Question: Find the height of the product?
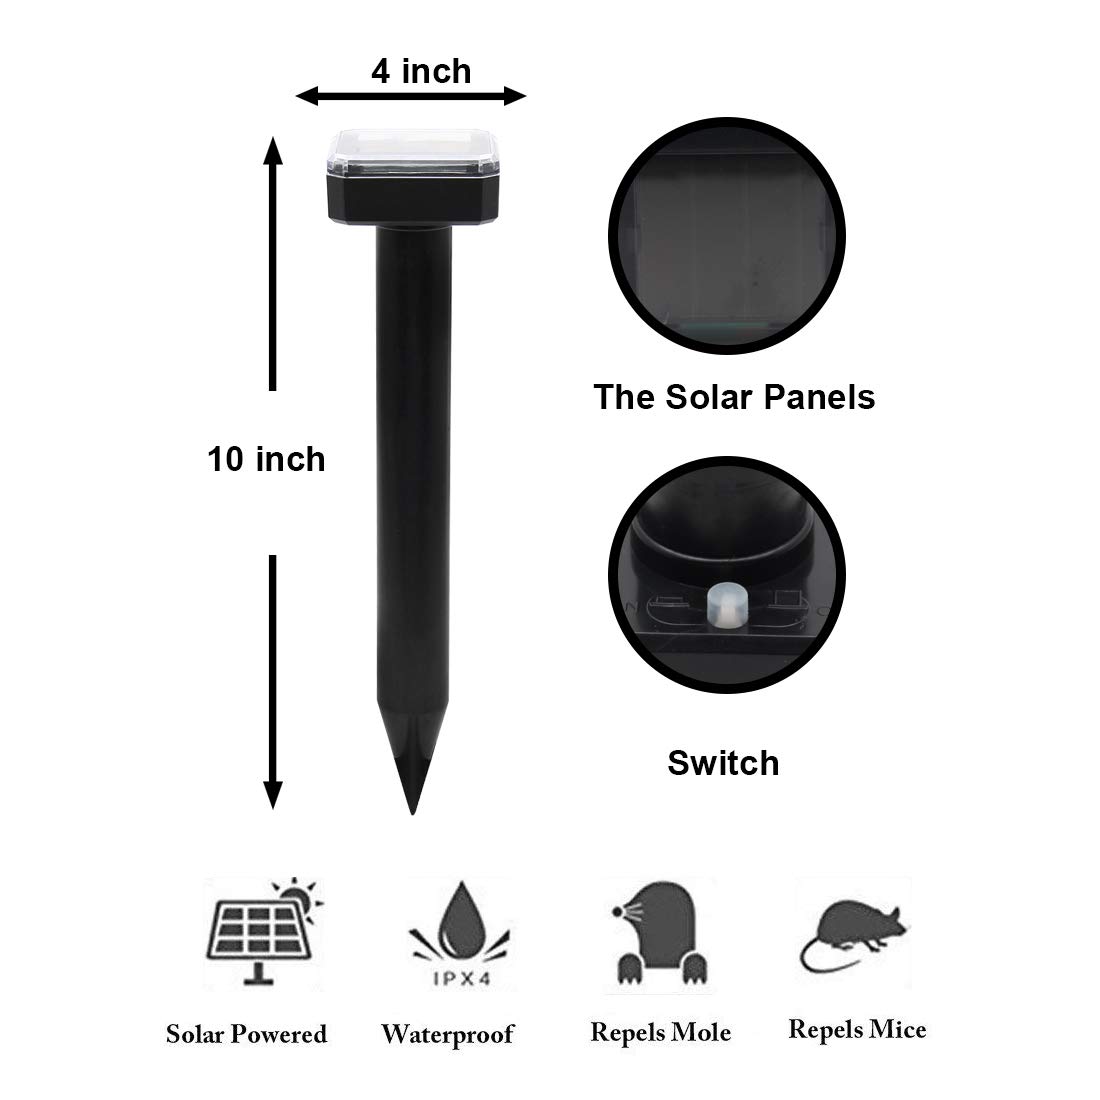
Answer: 10.0 inch